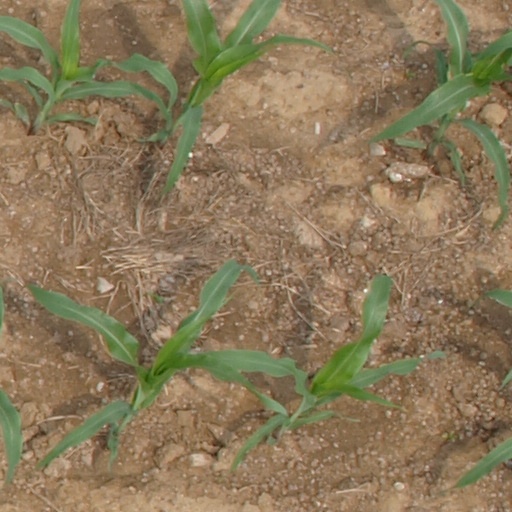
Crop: maize; corn